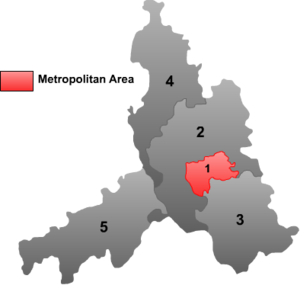
Foshan est une ville-préfecture de la province du Guangdong dans le Sud de la Chine. La population totale de sa juridiction était de 7,2 millions d'habitants en 2010, dont 1,1 million pour la ville elle-même. Foshan est situé dans le delta de la rivière des Perles, à l'Ouest de Guangzhou, et à une centaine de kilomètres de Hong Kong et Macao. Elle fait partie de la mégalopole chinoise du delta de la Rivière des Perles. Les températures douces et les pluies suffisantes ont fait de cette région une zone de terres fertiles depuis les temps anciens.